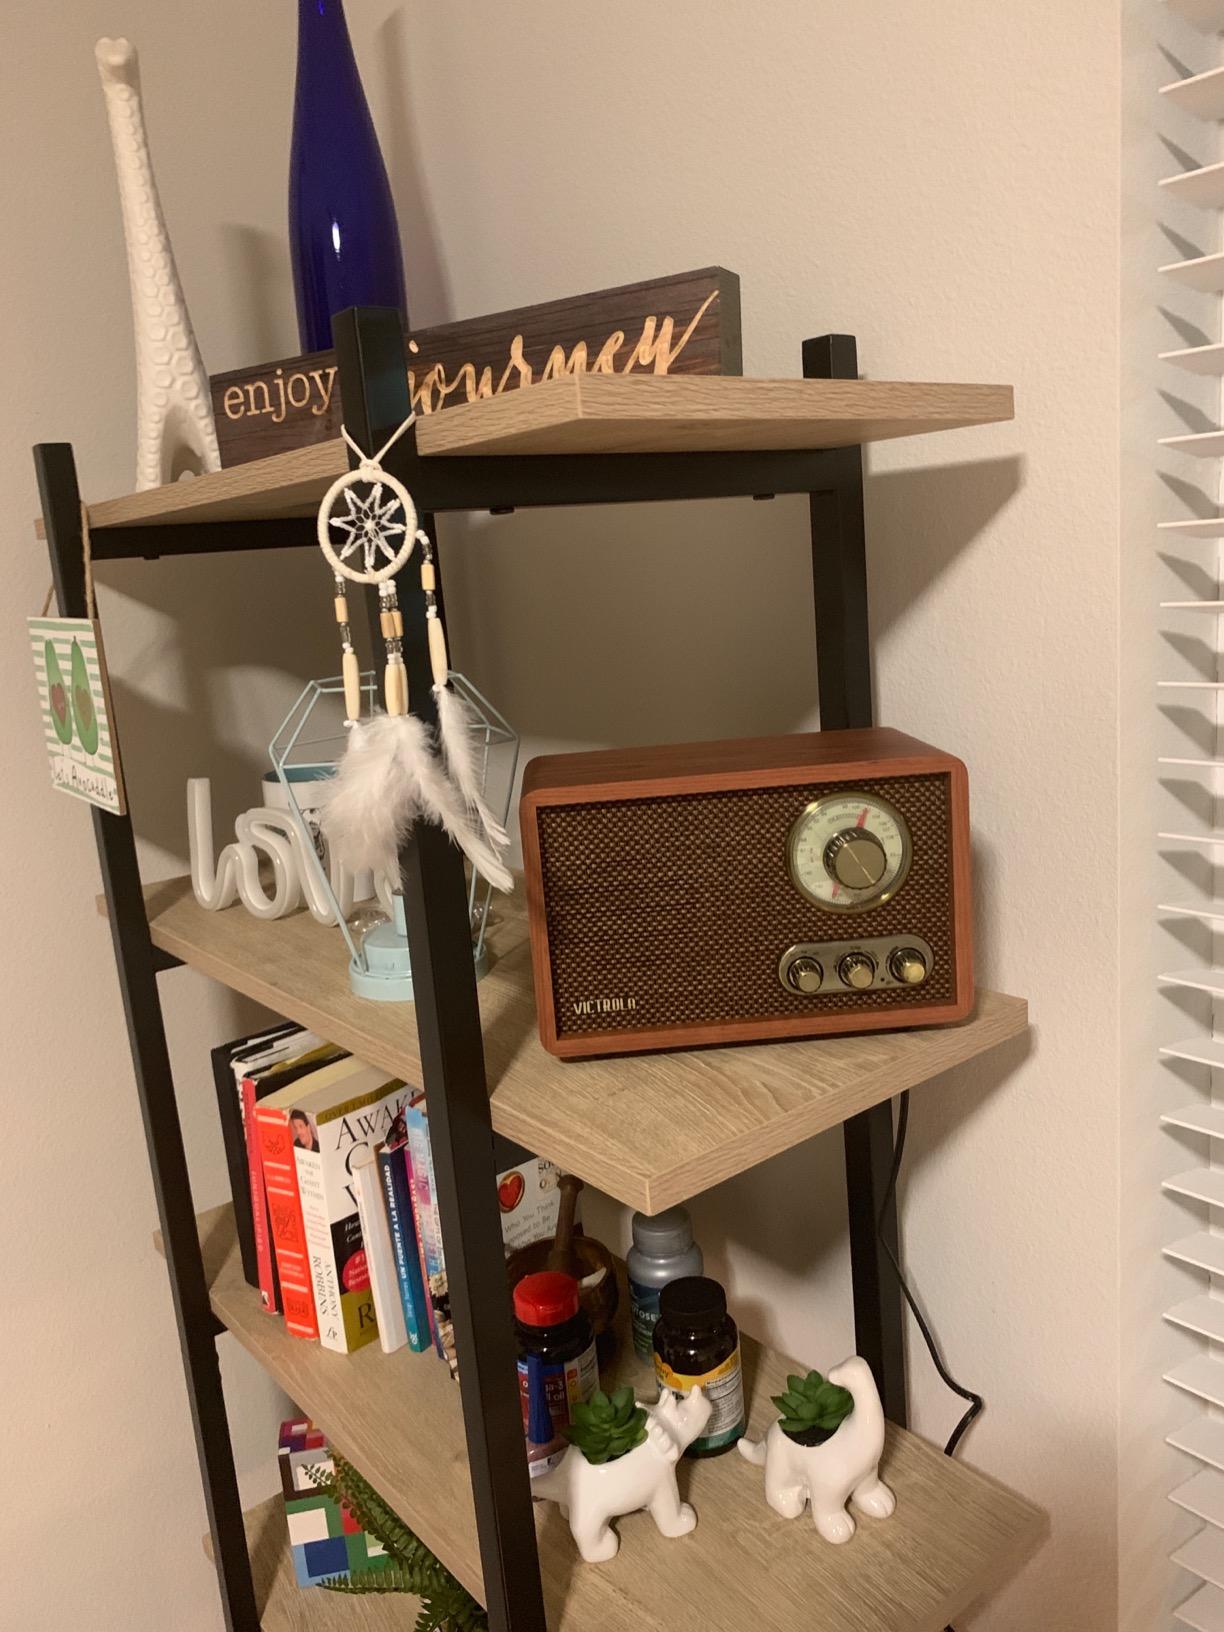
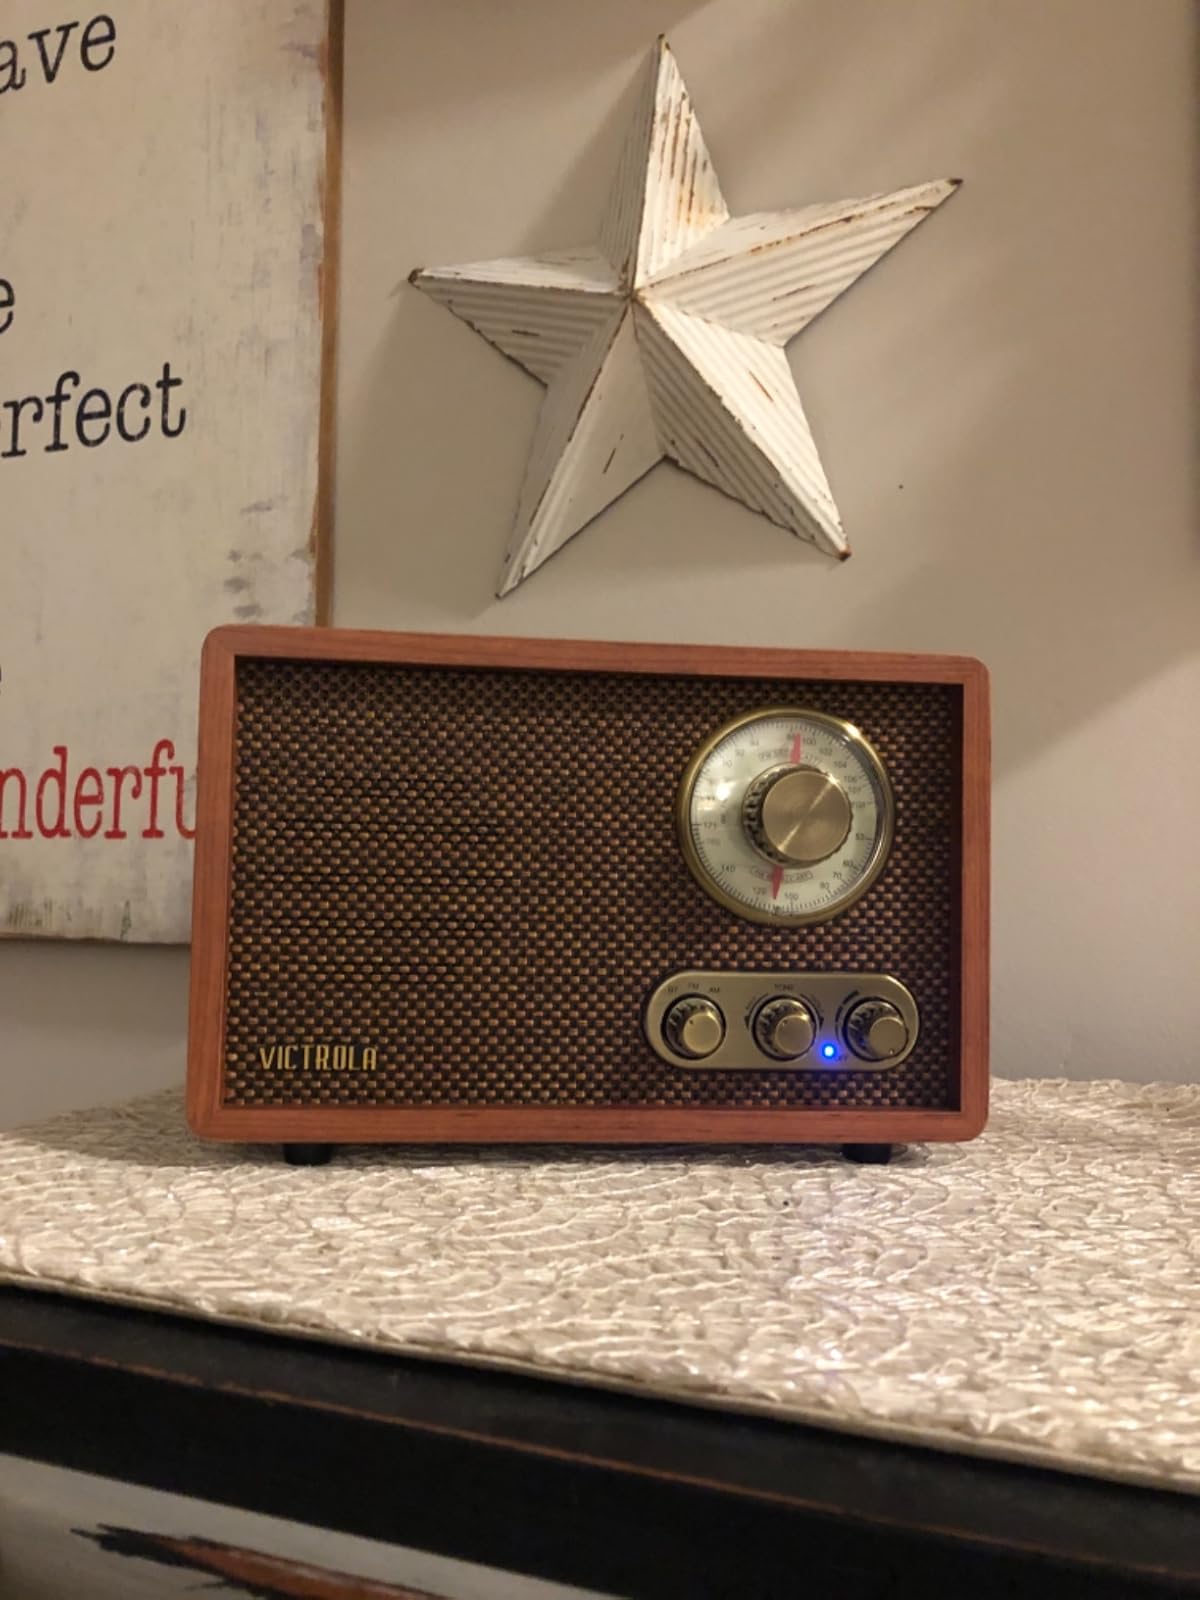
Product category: radio
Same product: yes